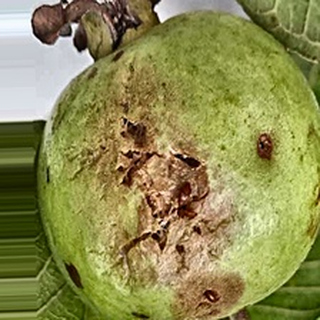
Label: guava_fruit_fly